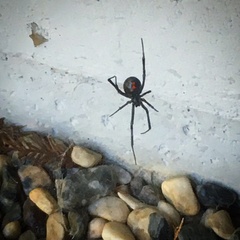
Species: Lactrodectus_hesperus